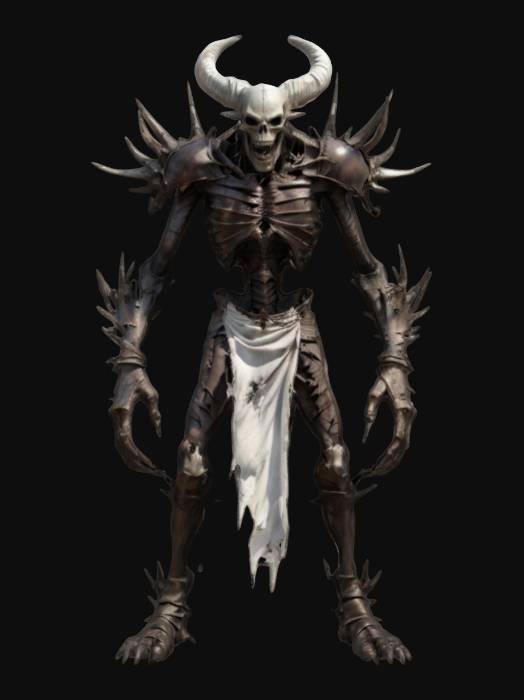
미적 점수 (1~10점): 3